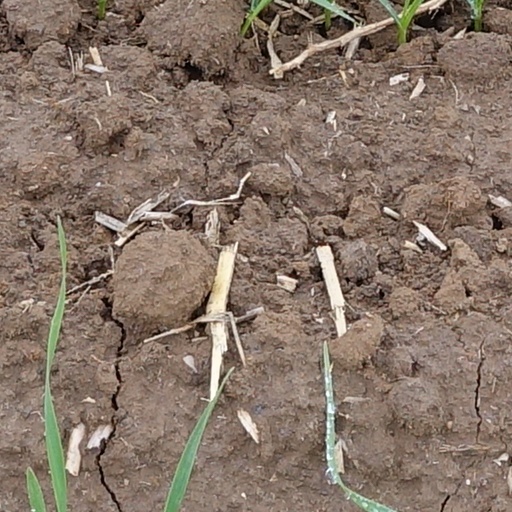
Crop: wheat